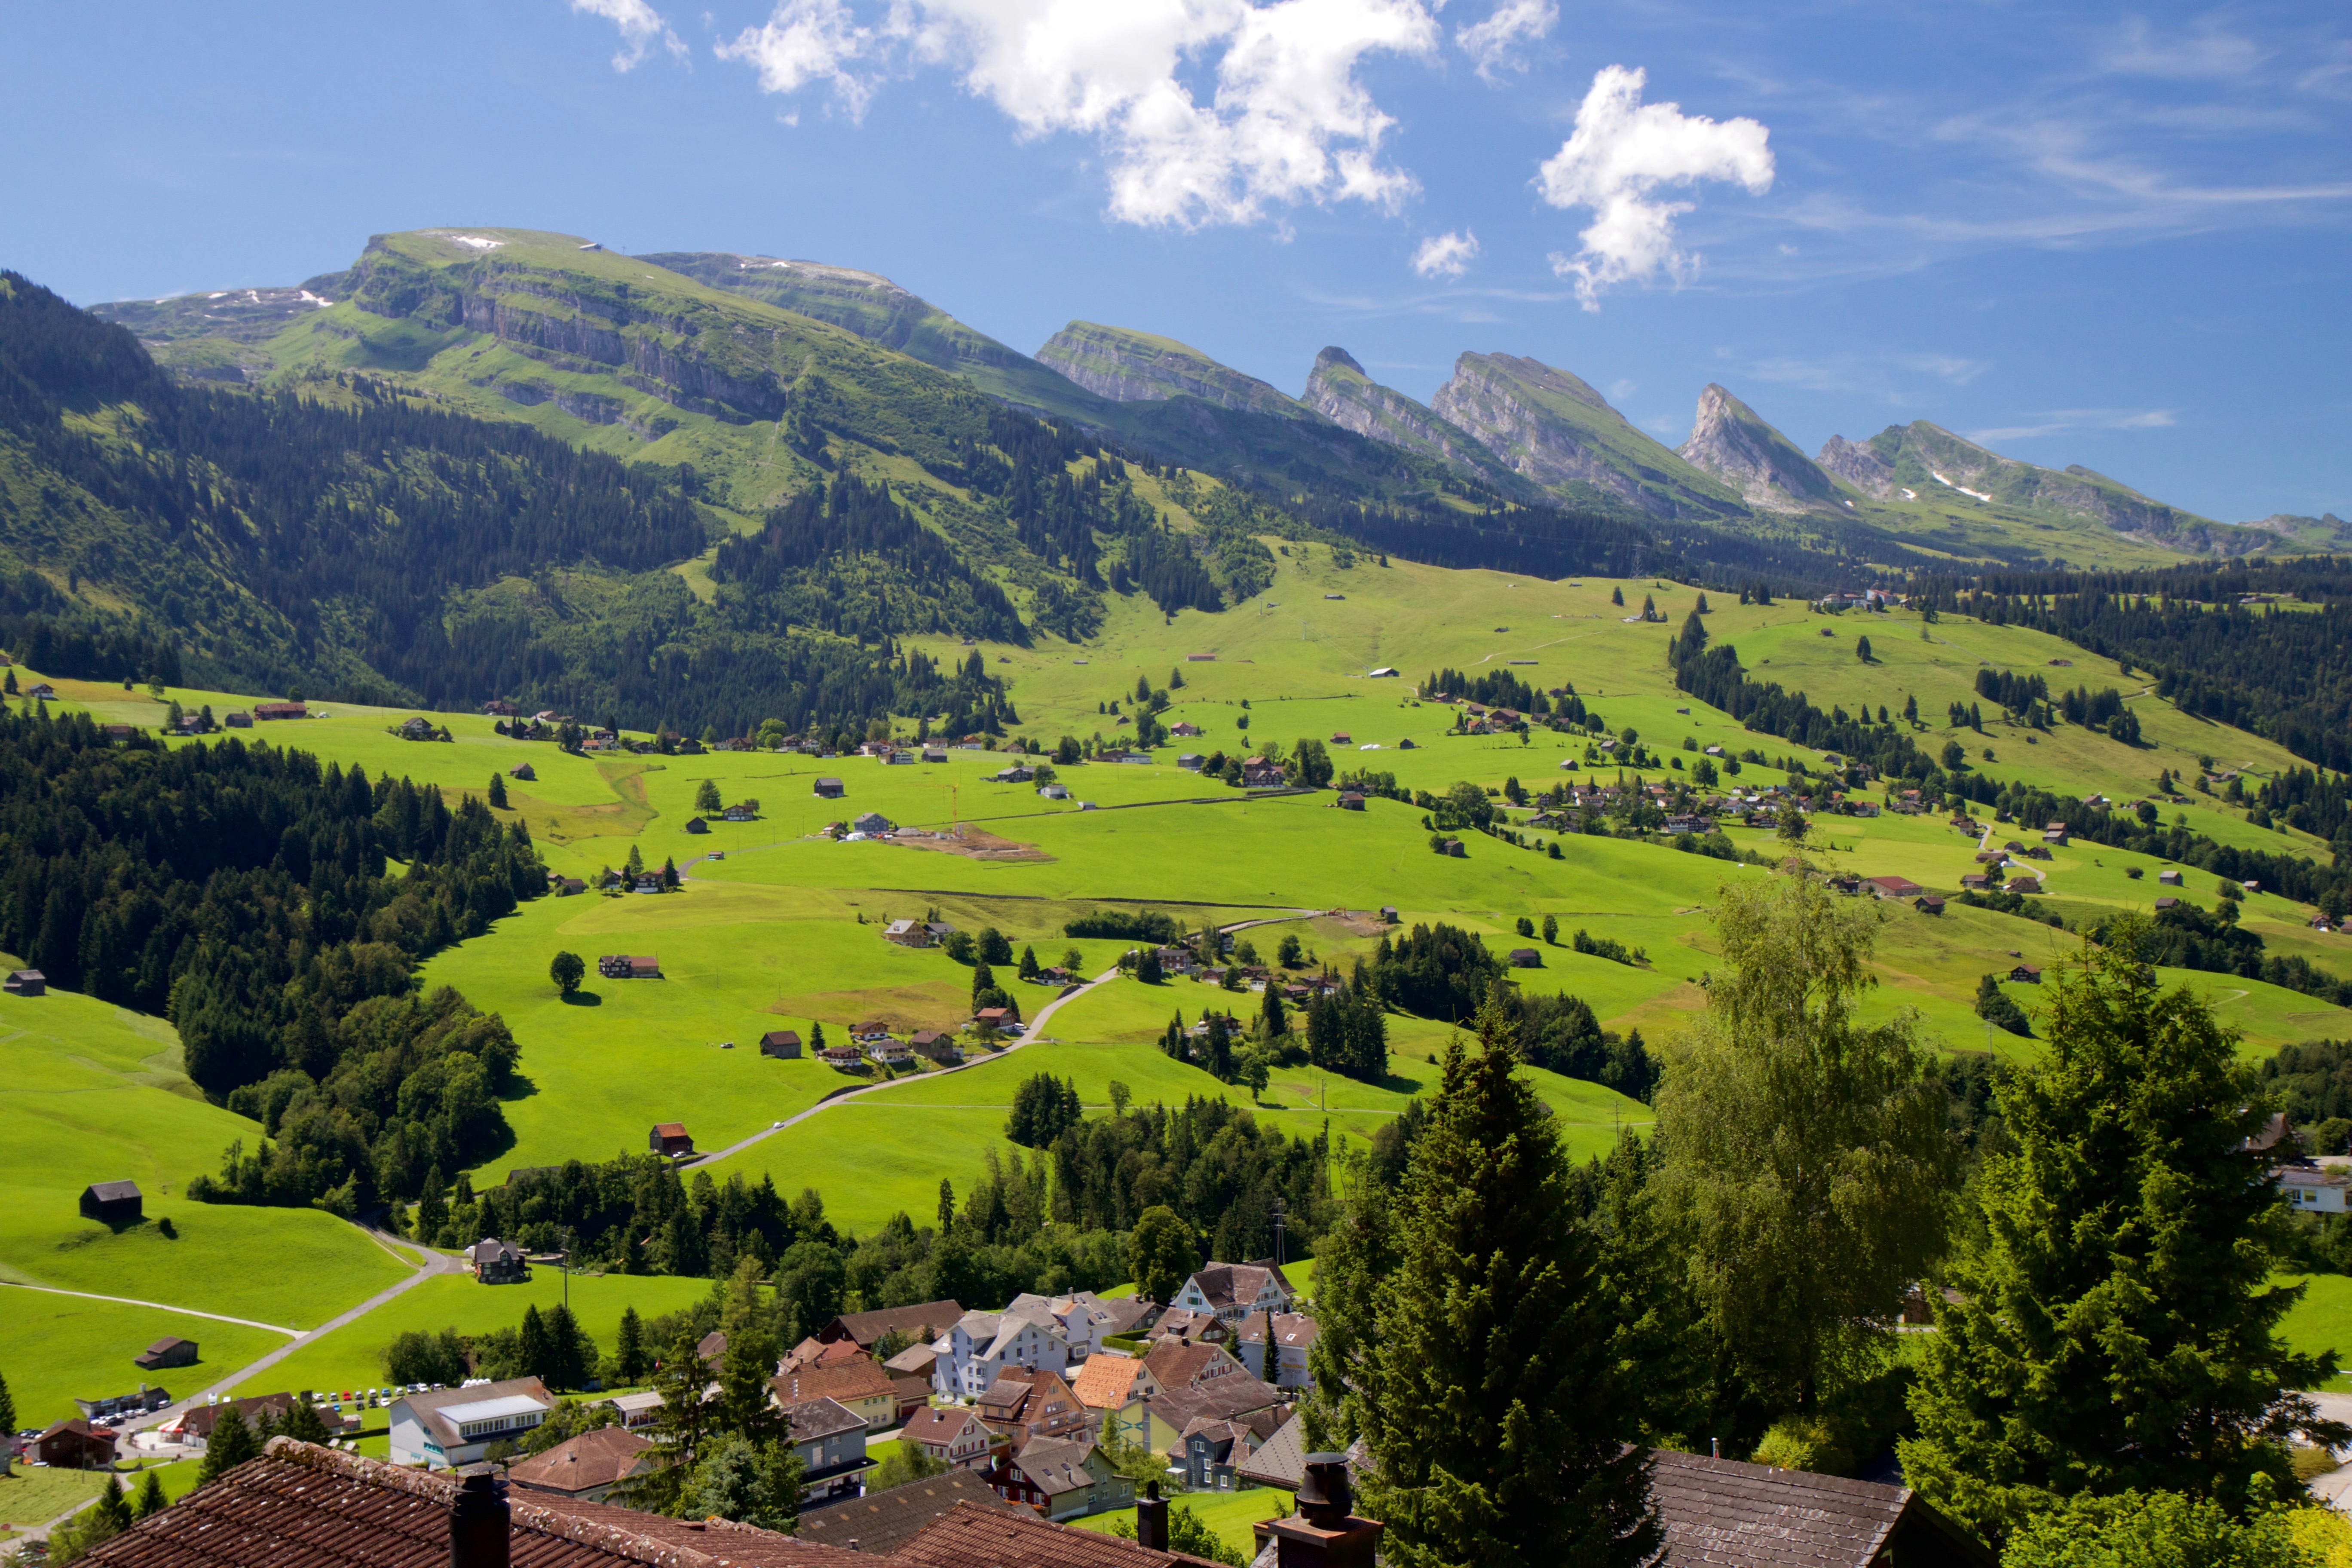
landscape, mountain, meadow, hill, lake, valley, mountain range, village, alpine, agriculture, highland, ridge, alps, plateau, switzerland, fell, ecosystem, rural area, landform, mountain pass, hill station, churfirsten, mountain group, geographical feature, mountainous landforms